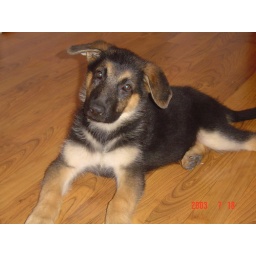
Don't be fooled by that cute little face . . . she's a terror! (date is wrong)